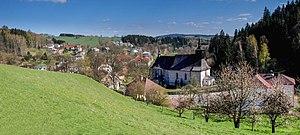
Klášterec nad Orlicí est une commune du district d'Ústí nad Orlicí dans la région de Pardubice en Tchéquie. Sa population s'élevait à 887 habitants en 2018.